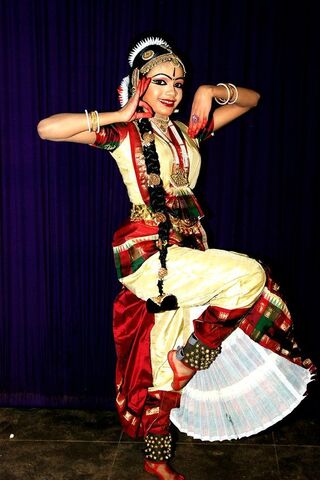
Dance form: kuchipudi